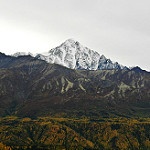
Label: mountain